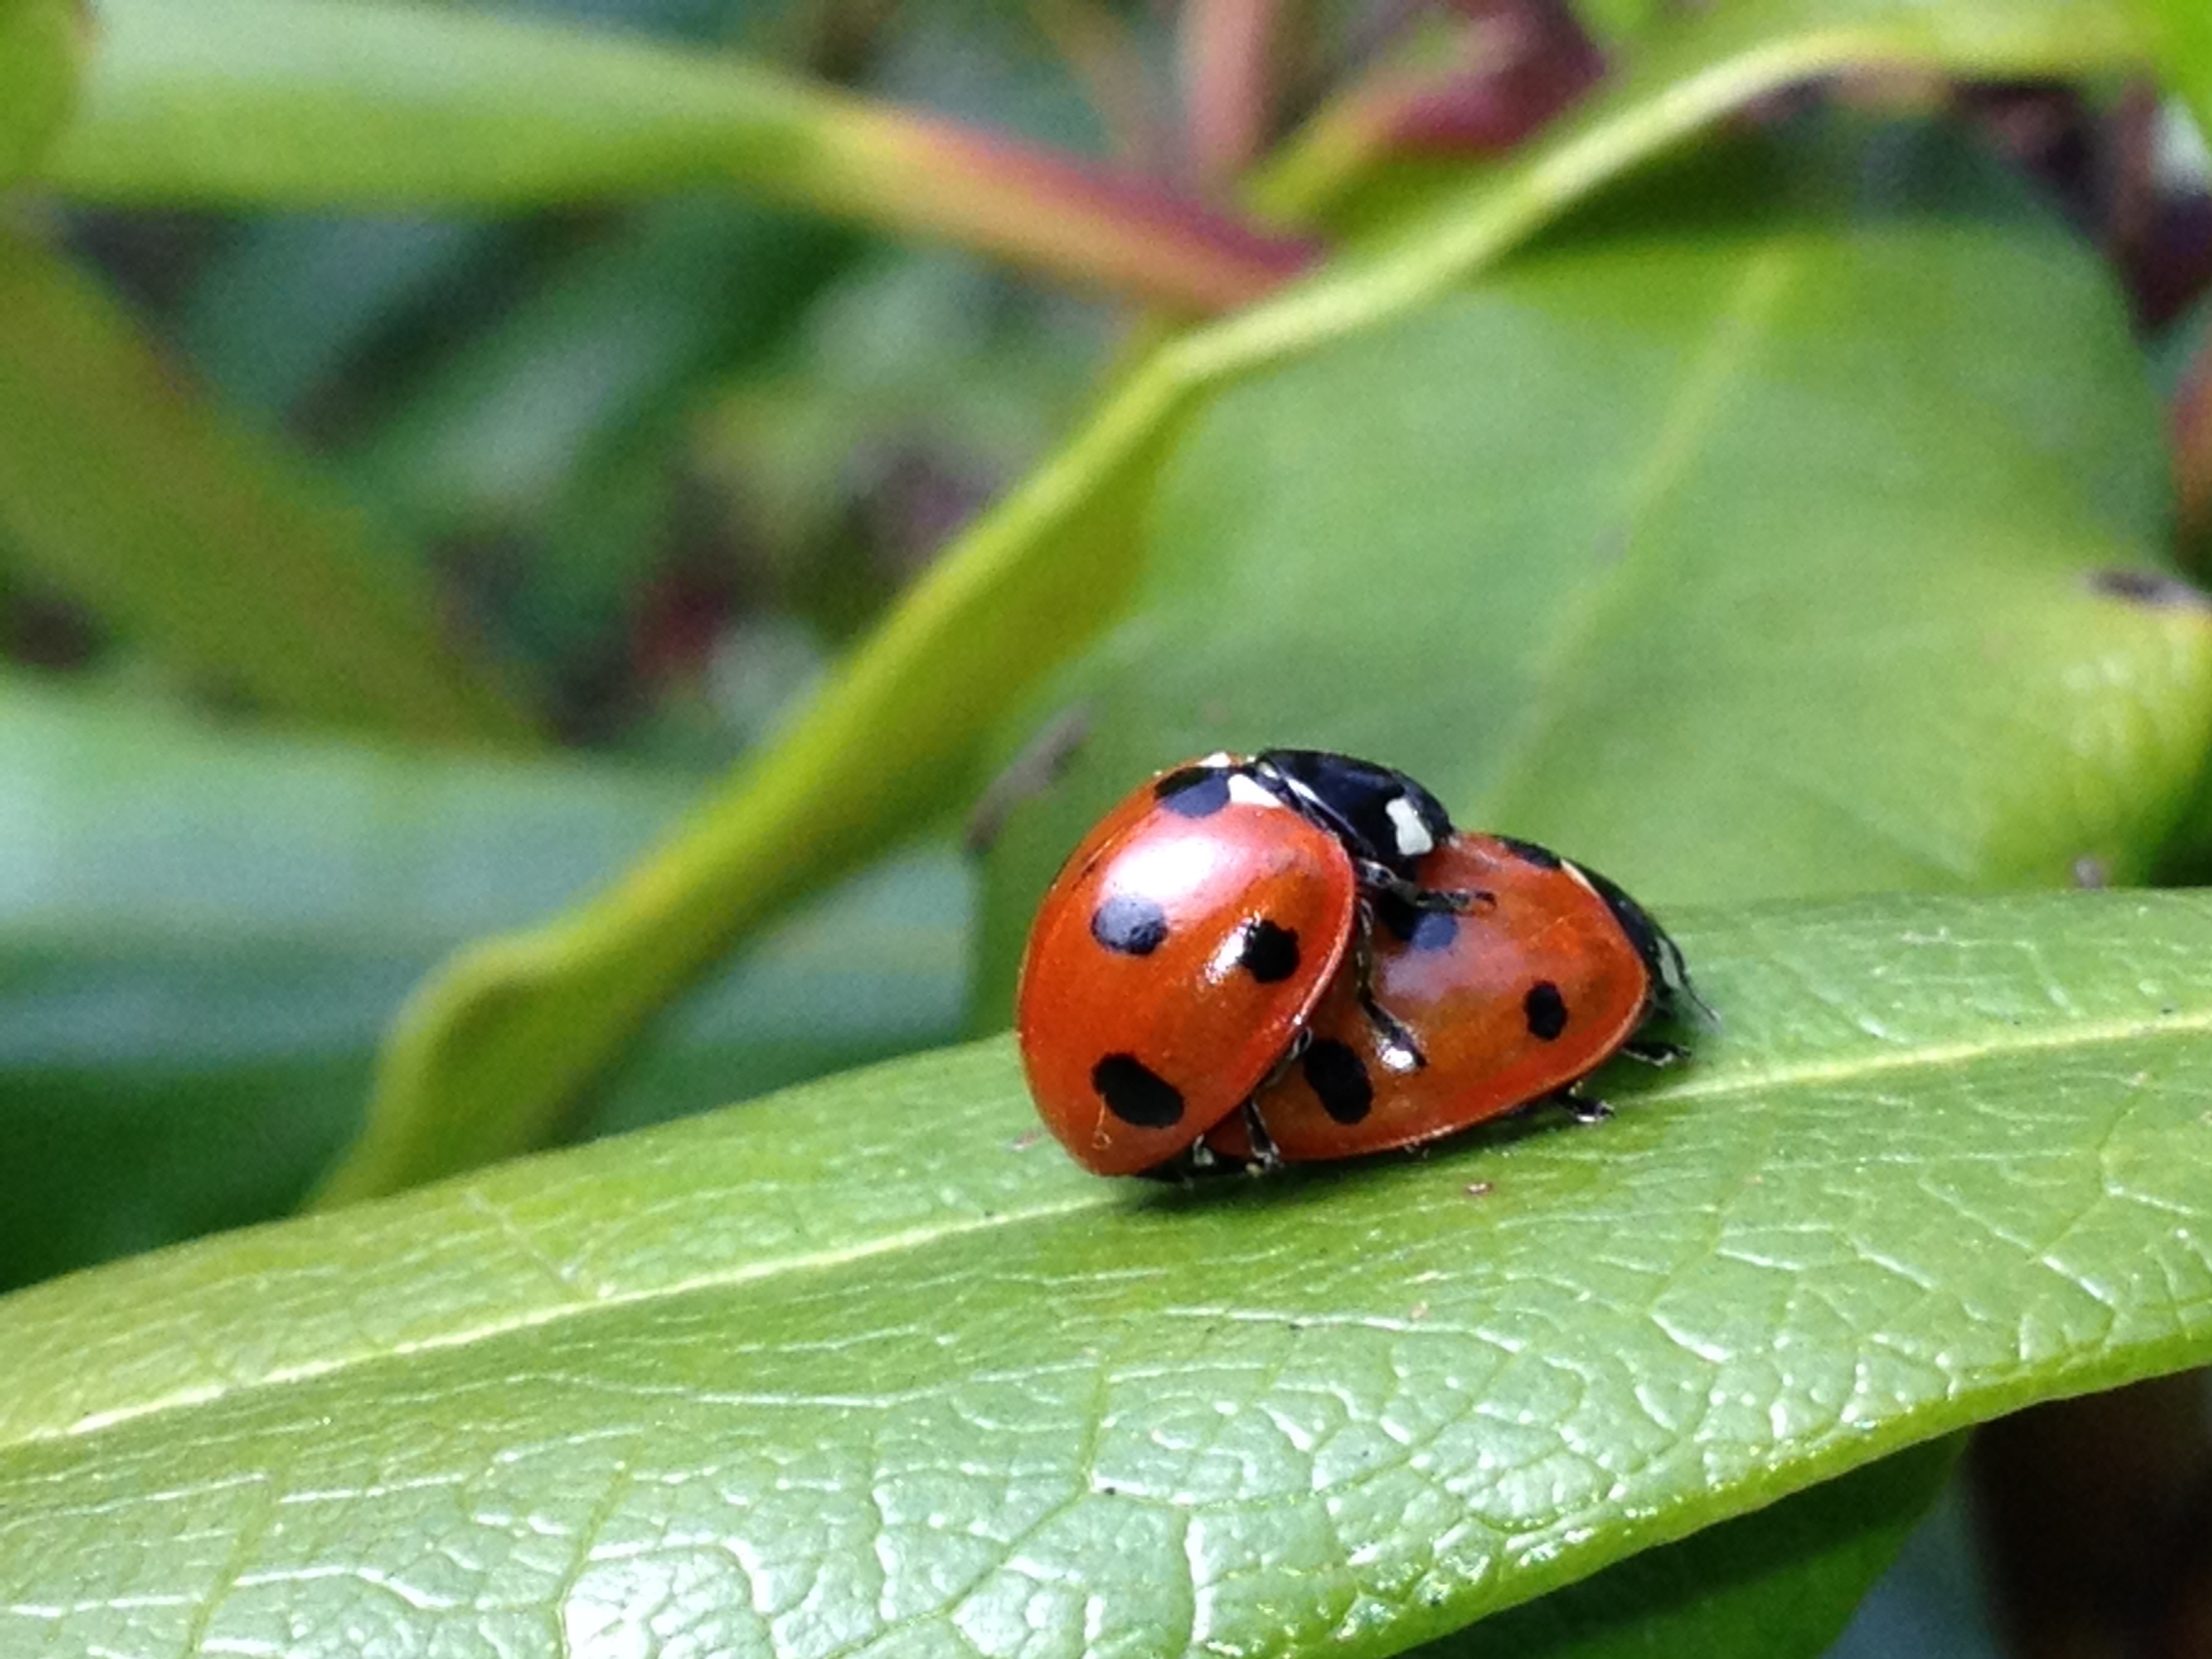
nature, white, leaf, animal, wildlife, wild, environment, spring, green, red, insect, biology, natural, ladybug, bug, garden, fauna, ladybird, invertebrate, life, close up, beetle, mating, macro photography, arthropod, leaf beetle